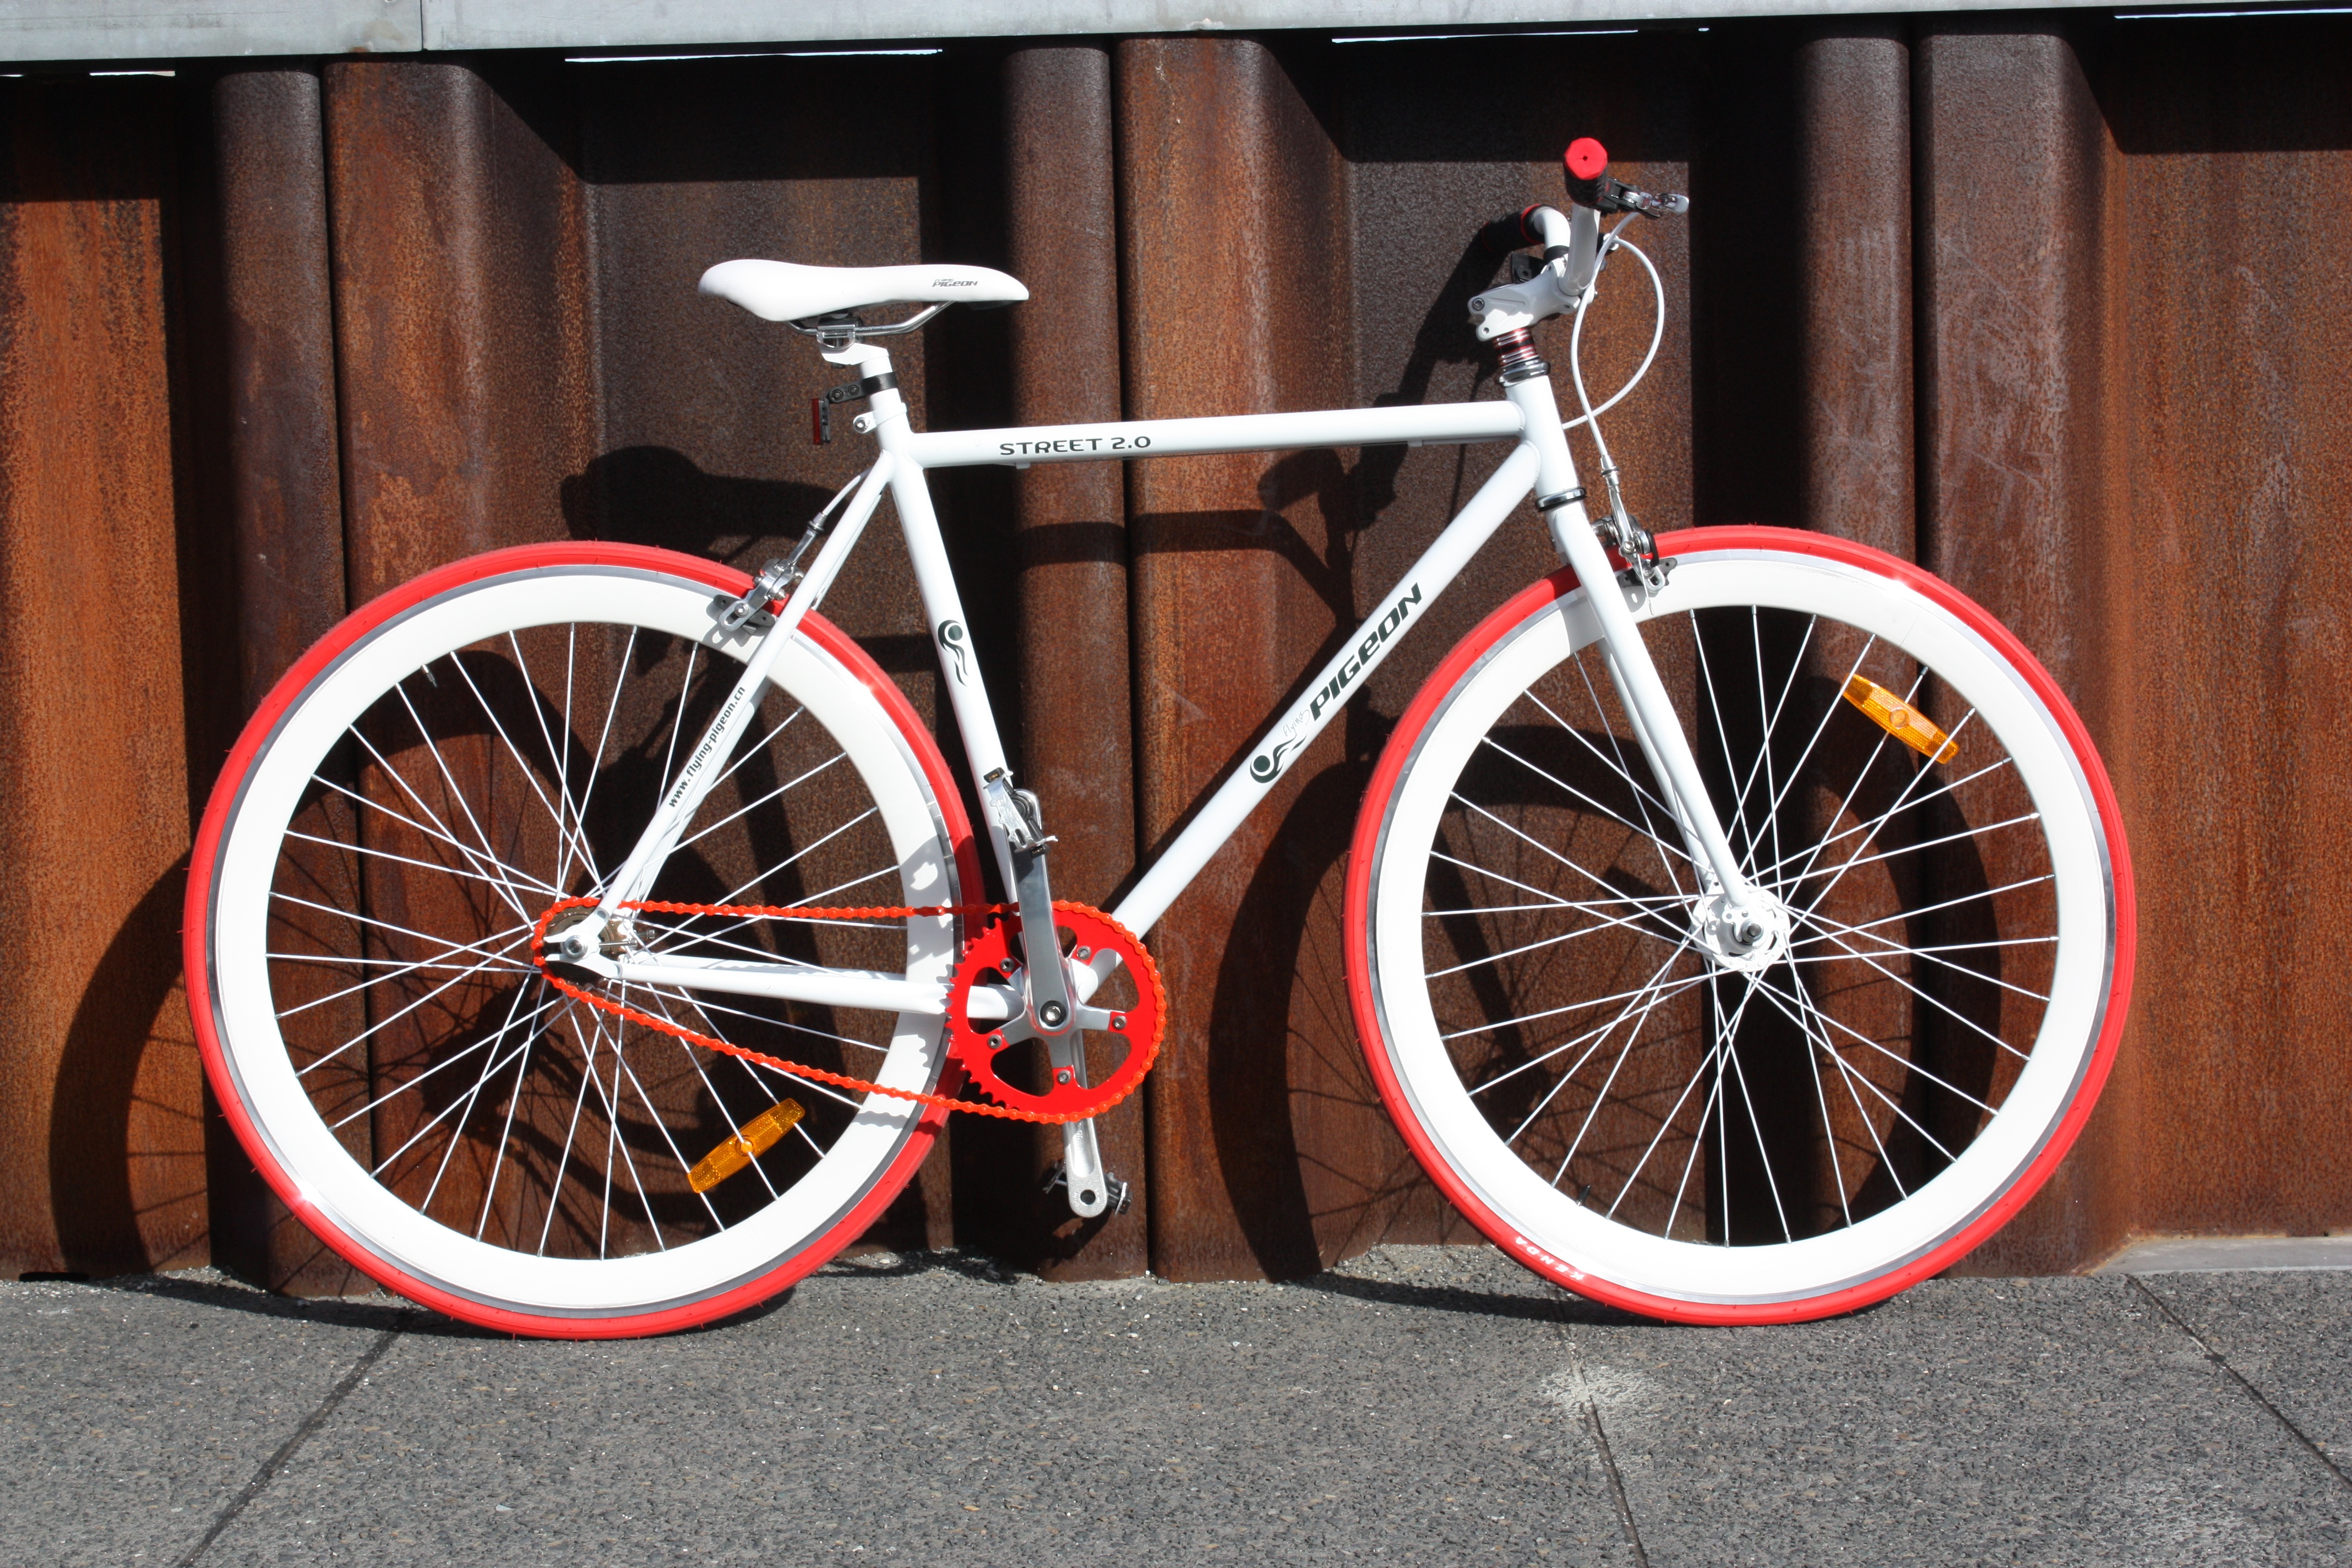
white, wheel, bicycle, bike, red, vehicle, spoke, sports equipment, mountain bike, cycling, design, fixie, bicycle frame, bicycle wheel, road cycling, land vehicle, cyclo cross bicycle, bicycle racing, bmx bike, road bicycle, racing bicycle, hybrid bicycle, flying pigeon